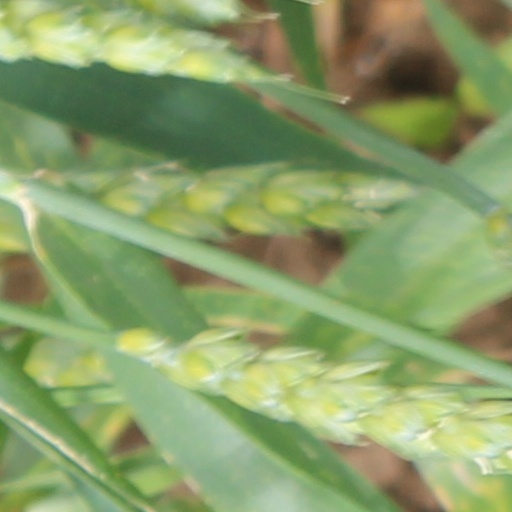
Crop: wheat